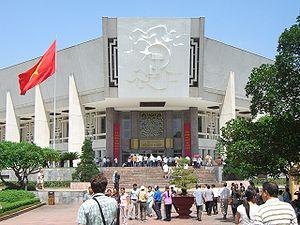
Cet article liste de façon non exhaustive les musées du Viêt Nam: